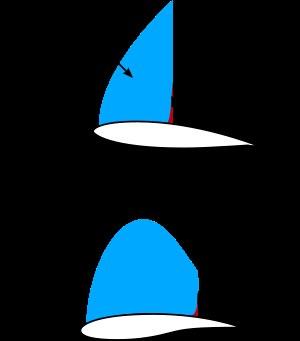
Une voilure supercritique est en aéronautique un profil d'aile dont la vitesse critique est plus grande que pour une voilure conventionnelle. La vitesse critique de l'avion est celle qui provoque localement un écoulement supersonique de l'air sur la partie supérieure de l'aile et induit une trainée d'onde.